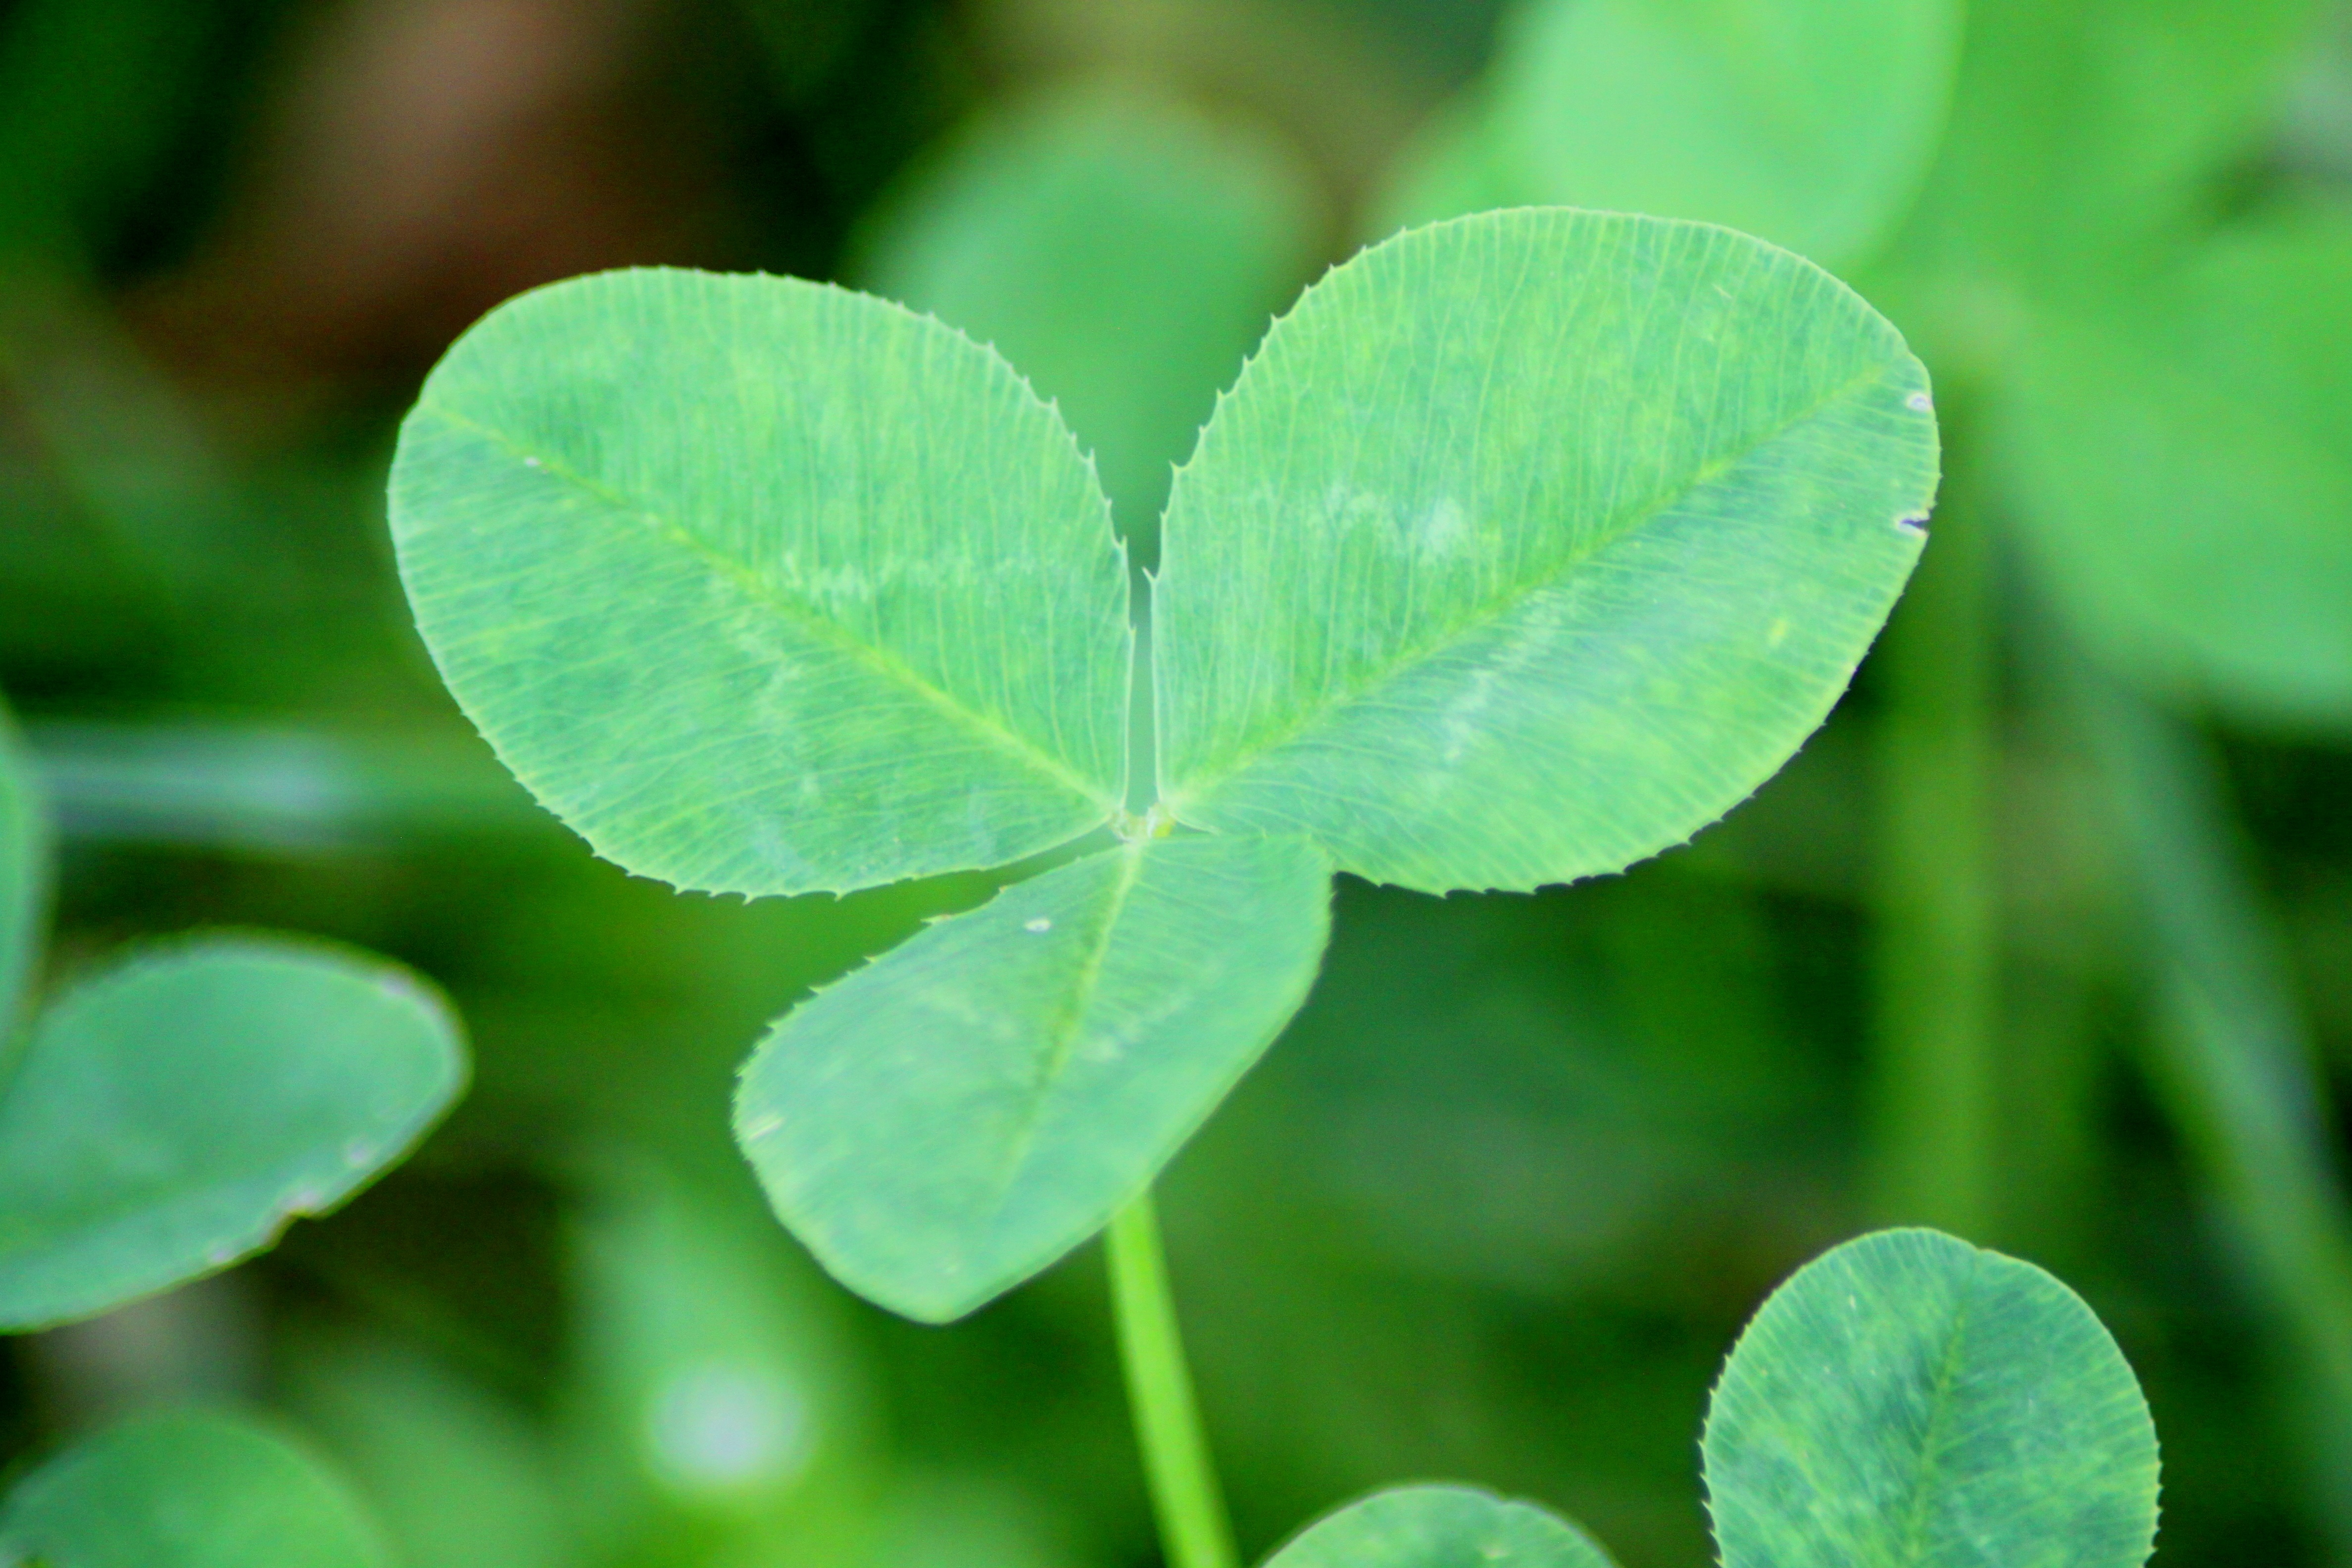
nature, plant, leaf, flower, petal, green, herb, macro, close, flora, clover, wildflower, decorative, luck, klee, macro photography, flowering plant, four leaf clover, annual plant, land plant, centella, trifolieae, forest clover